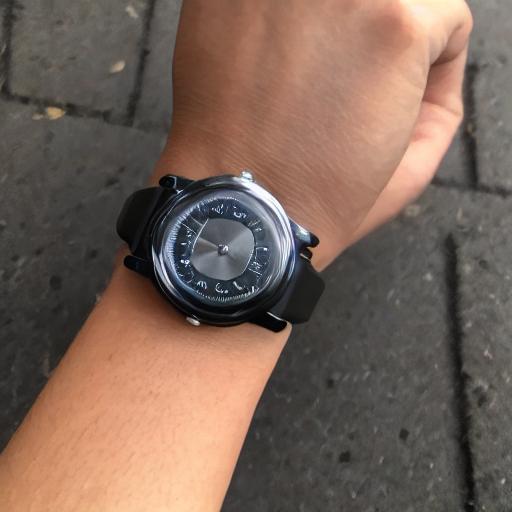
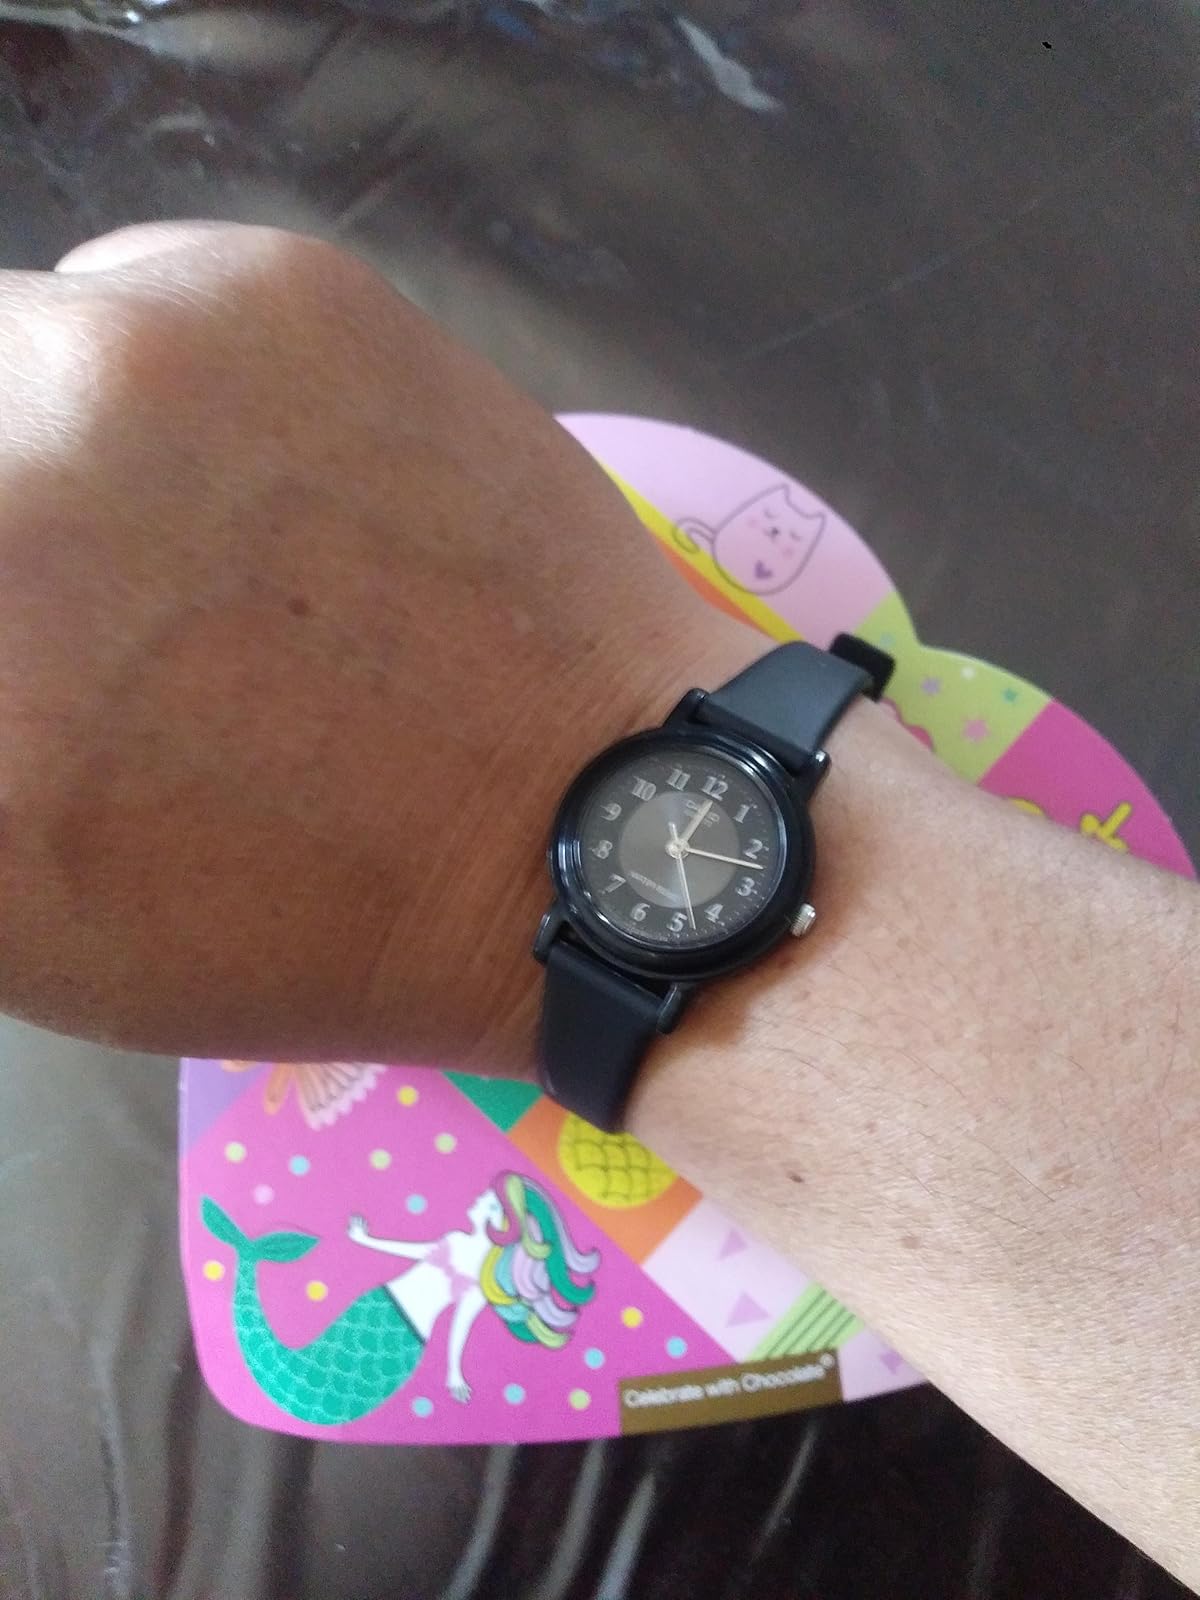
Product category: accessories_watch
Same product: no